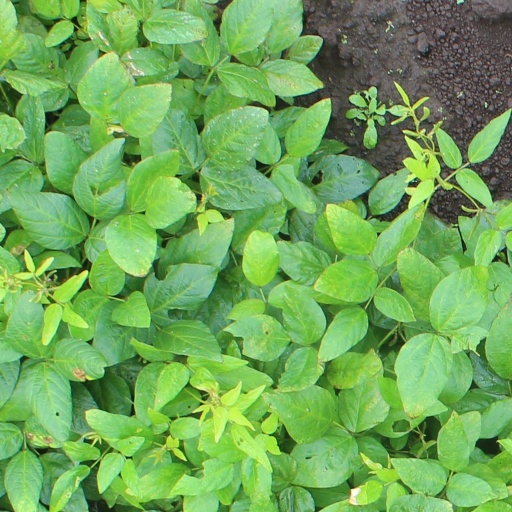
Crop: soybean